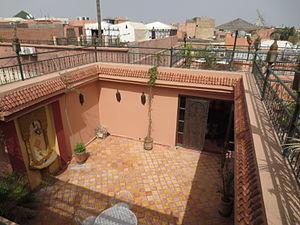
Riad au Maroc